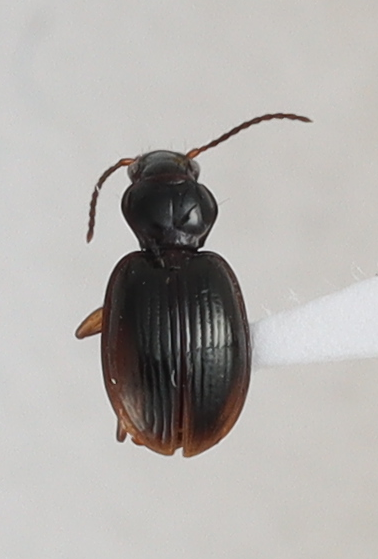
Scientific name: Mecyclothorax konanus
Plot: 6
Trap: S
Collected: 20220629